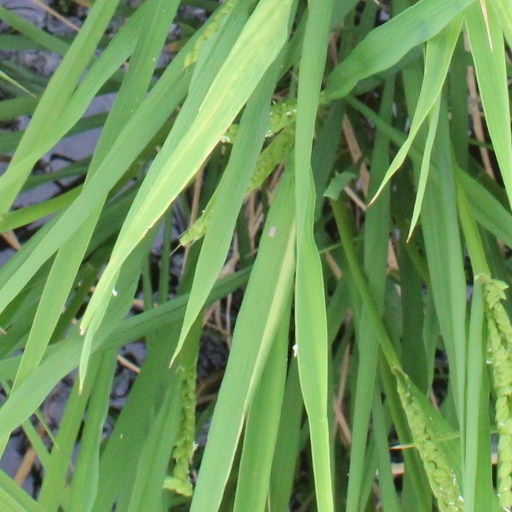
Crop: rice